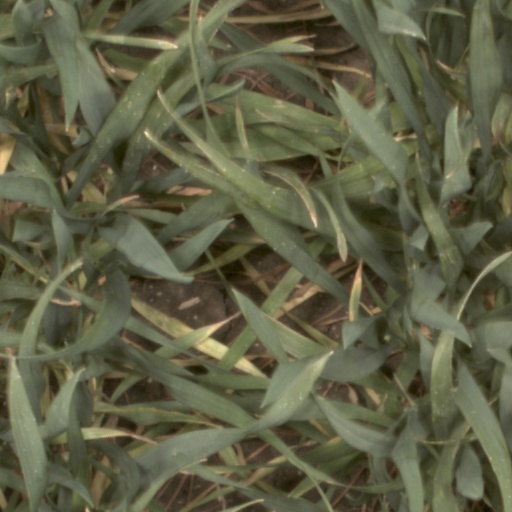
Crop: wheat